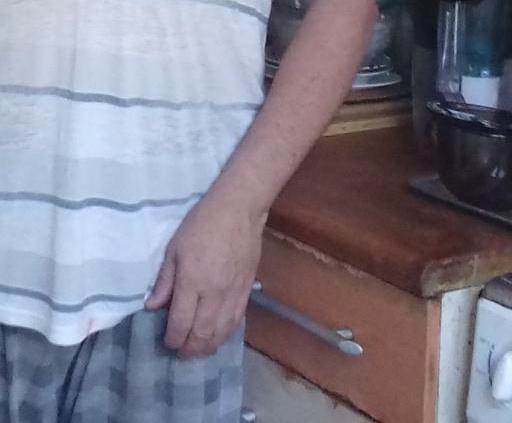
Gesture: no_gesture